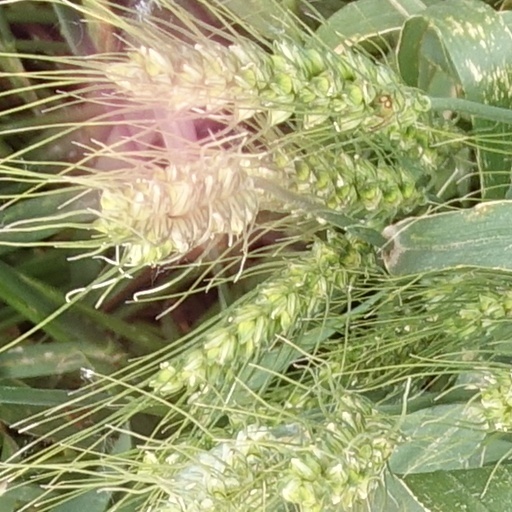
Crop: wheat